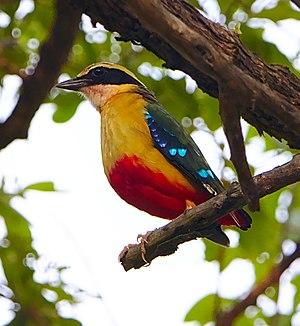
La Brève d'Angola est une espèce de passereau appartenant à la famille des Pittidae.